Tumulus of Bougon

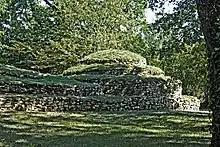
Tumulus F, elongated, with stepped mound at each terminal

This trapezoidal long mound, 72 m long and 12 to 16 m wide, is the largest monument of the Bougon complex. Its west end abutted a pit that has been filled in since prehistory. The pit was the source of the material of which the mound (originally 3 m high) was built. The mound contains two chambers (F0 and F2), one at each end. Between them are seven different chamber-less structures (F1).